WIBA (AM)

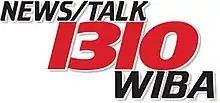
WIBA logo until March 2020.

WIBA is one of the oldest radio stations in Wisconsin, first licensed on March 24, 1925, to the Capital Times Studio. The WIBA call sign was issued from a sequential list of available call letters. It signed on the air on April 2, 1925. WIBA was owned by the "Capital Times" newspaper, with studios at 111 King Street. It eventually became an NBC Red Network affiliate, carrying NBC's dramas, comedies, news, and sports during the "Golden Age of Radio".